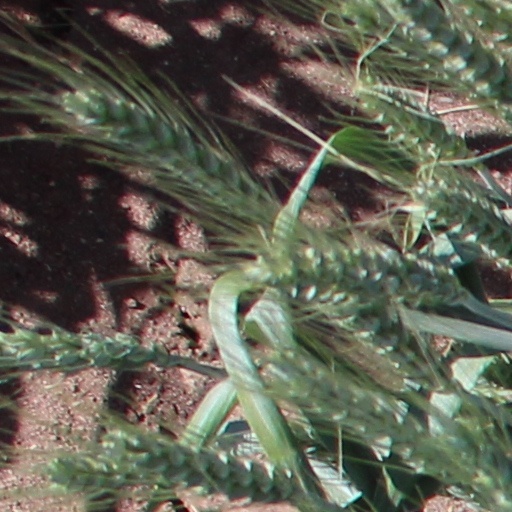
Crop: wheat